Africa Museum

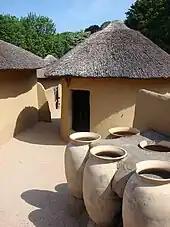
Outdoor display of African architecture

The Africa Museum was a museum in Berg en Dal in the Netherlands. The museum on the outskirts of the city of Nijmegen was a complex with indoor as well as open-air display areas, covering art, culture, music, photographs, videos and architecture of Africa. As of 2014, the museum, along with the Tropenmuseum in Amsterdam, and National Museum of Ethnology (Museum Volkenkunde) in Leiden, together make up the National Museum of World Cultures. It has been closed since November 2023.